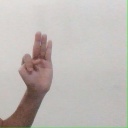
अक्षर: भ